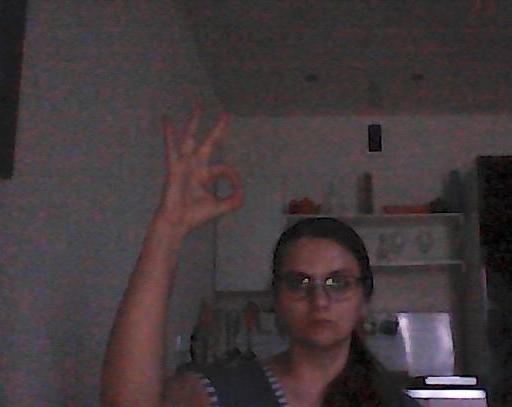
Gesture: ok